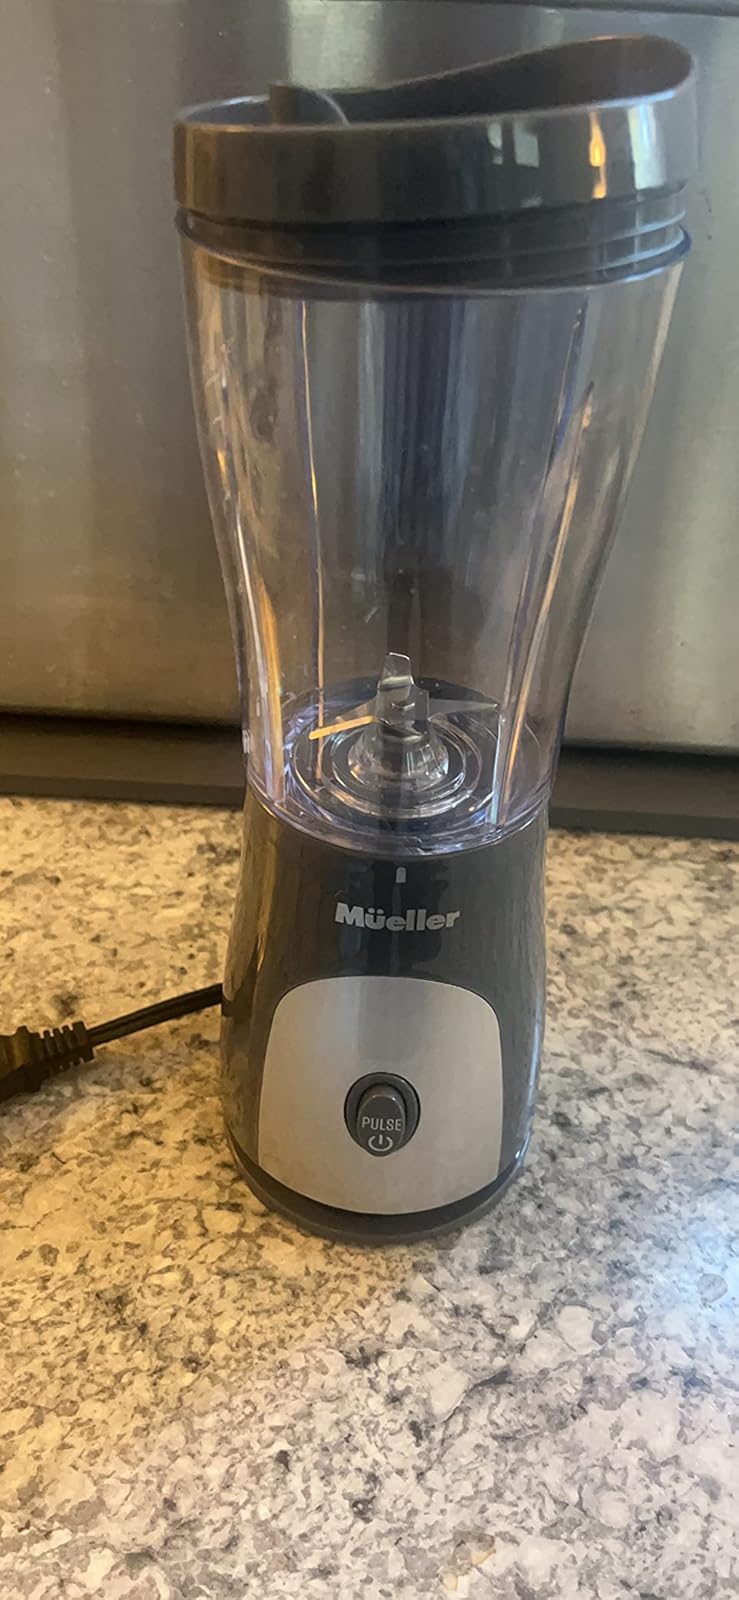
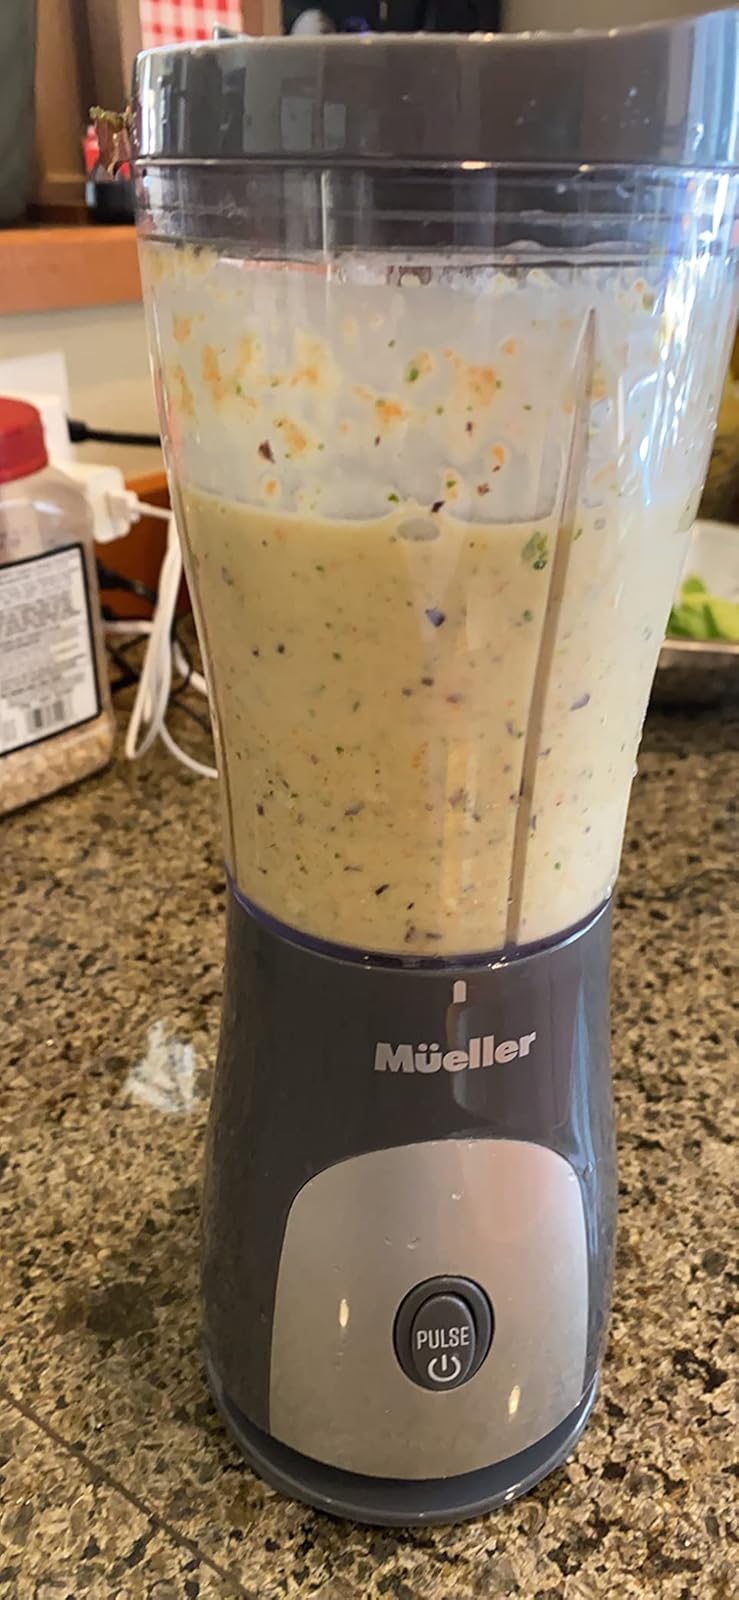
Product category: items_blender
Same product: yes